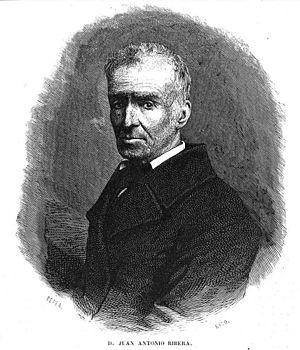
Juan Antonio de Ribera né le 27 mai 1779 à Madrid, où il meurt le 15 juin 1860, est un peintre espagnol, élève de David.